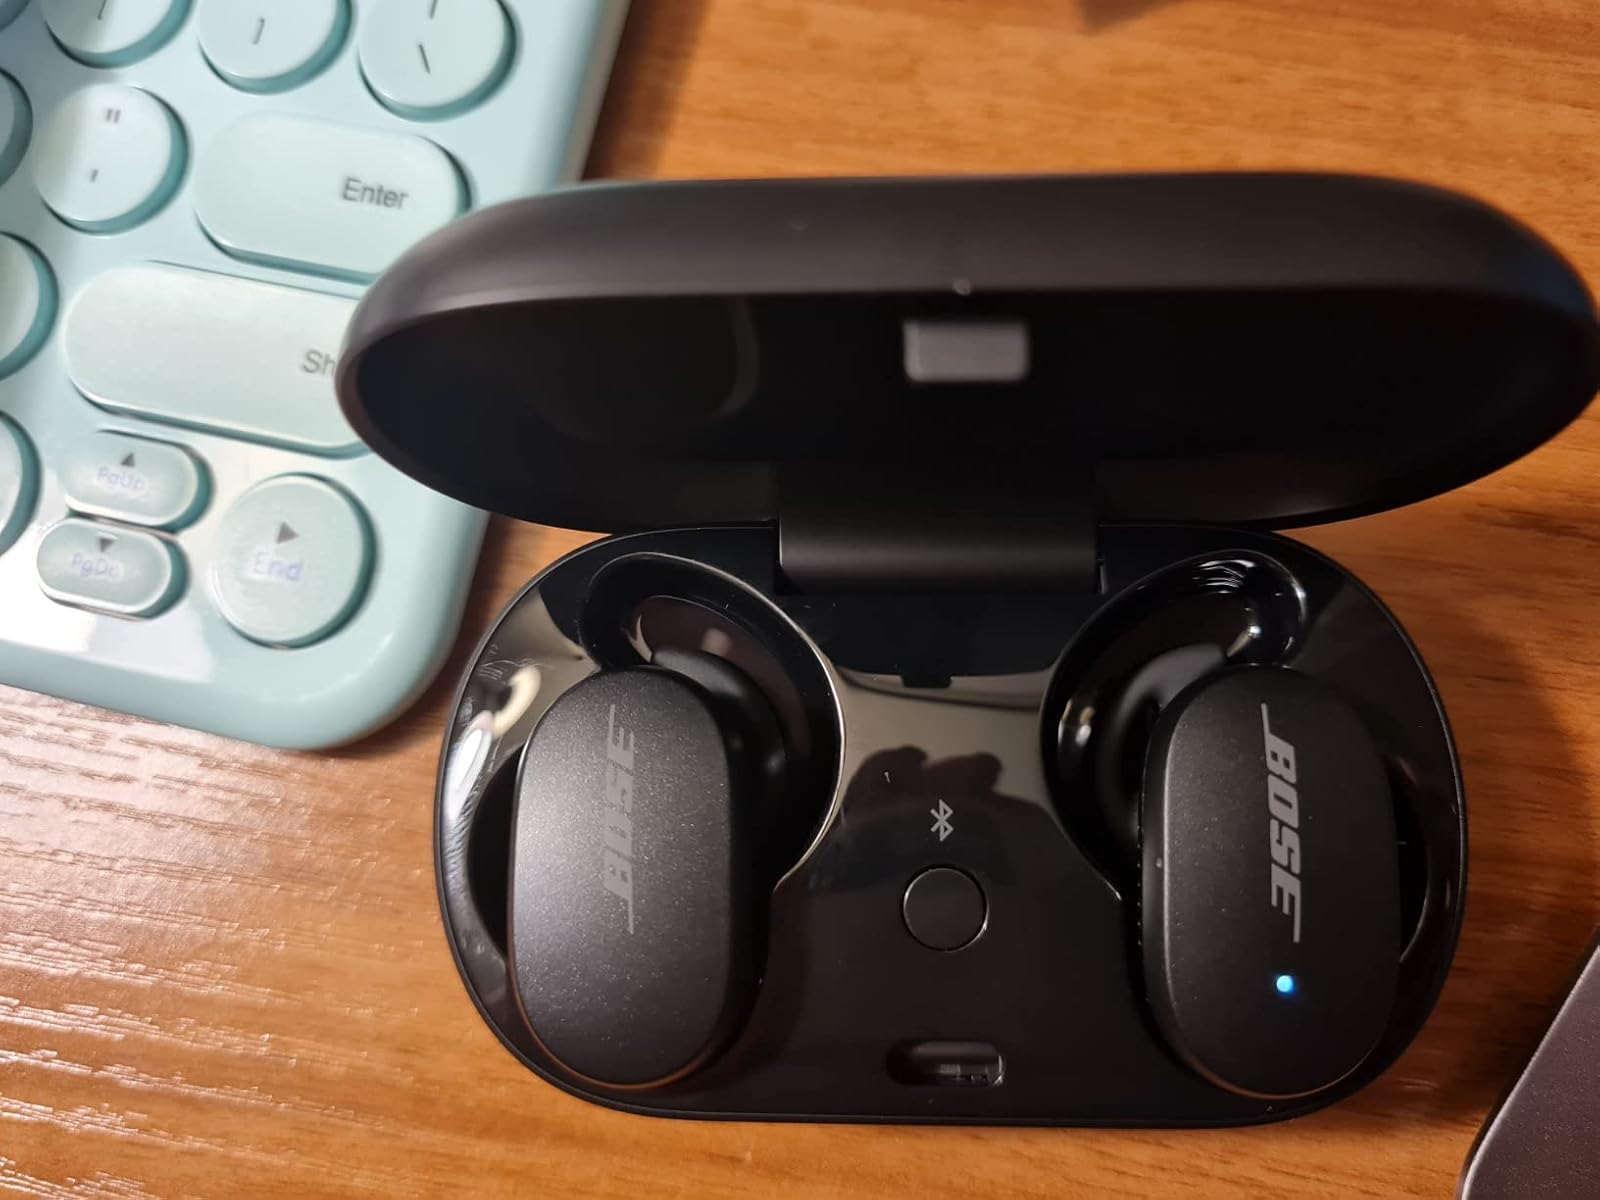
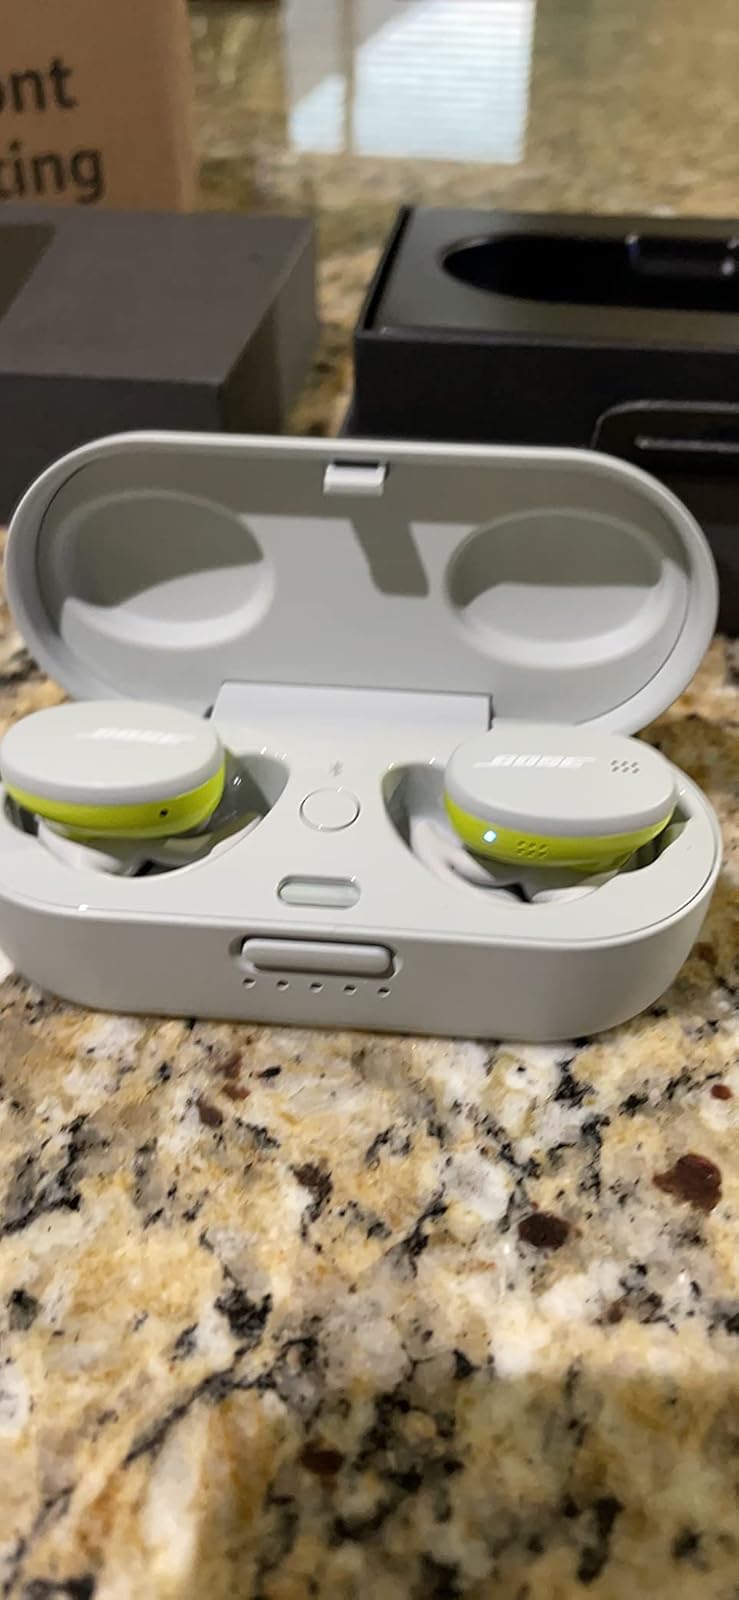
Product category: earbuds
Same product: no